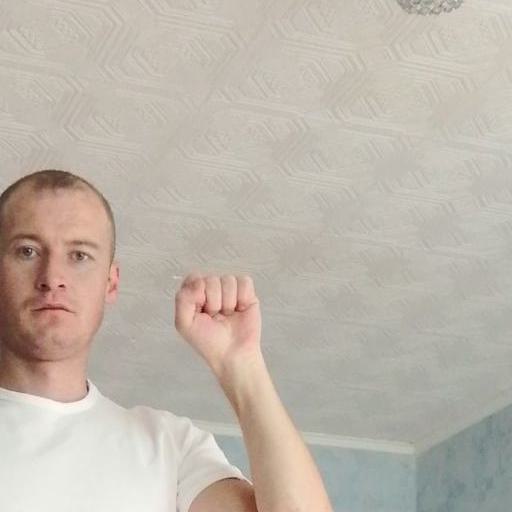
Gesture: fist